Lavender (color)

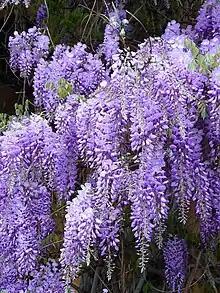
Chinese wisteria

Lavender blue was listed in "A Dictionary of Color" as one of the three major variations of lavender in 1930 along with "lavender gray" (shown above) and [floral] "lavender" (shown below). It is identified as being the same color as periwinkle. The first use of the term "lavender blue" as a color term was in 1926.